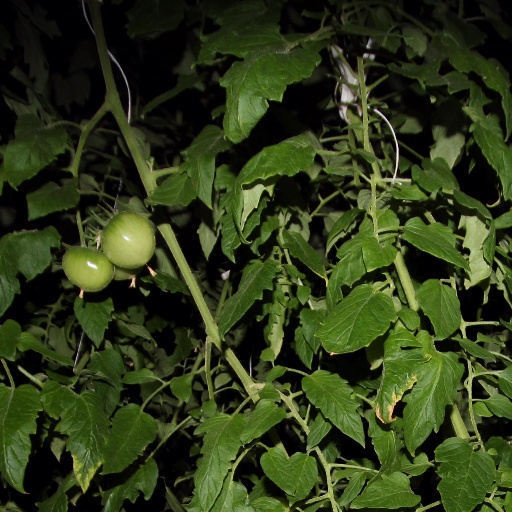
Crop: tomato